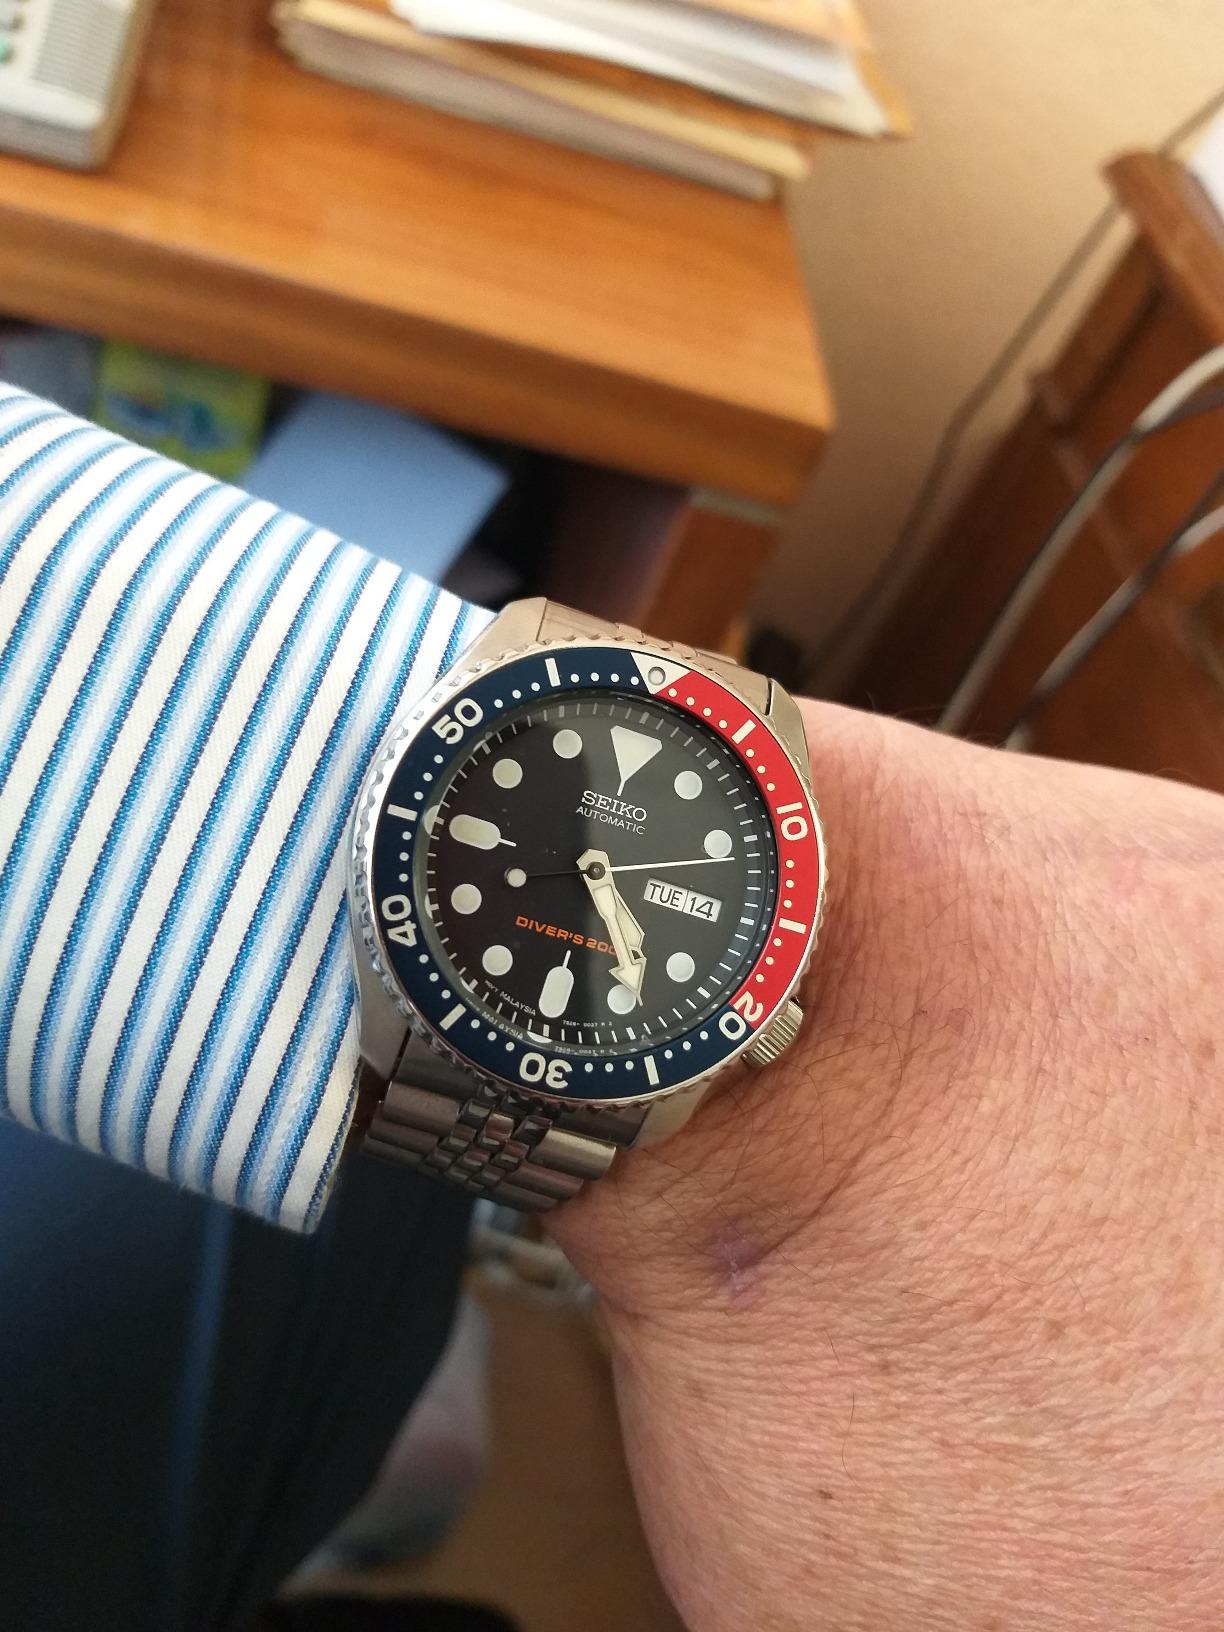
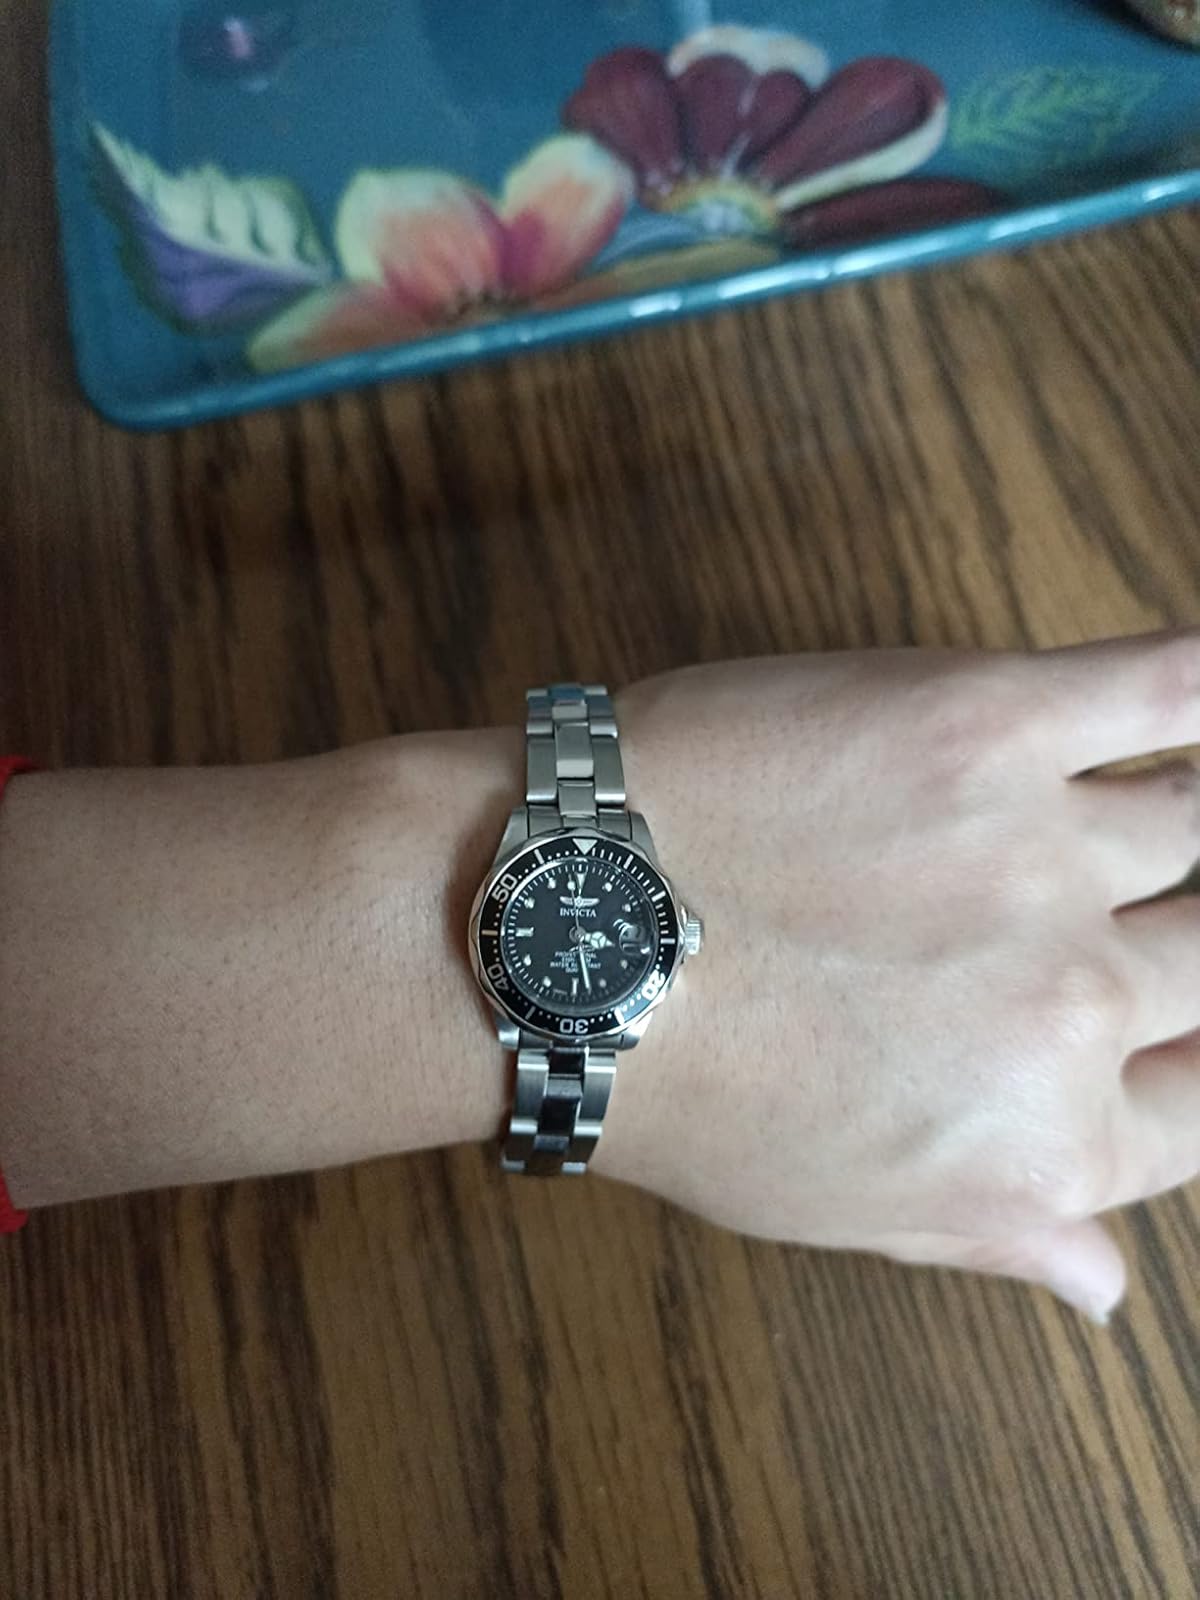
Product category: accessories_watch
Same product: no